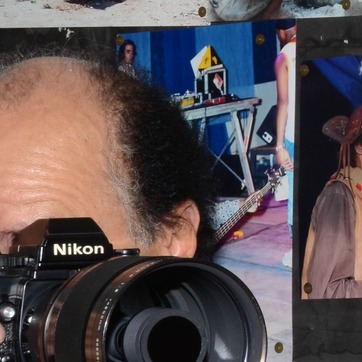
Material: hair